Sanghera (village)

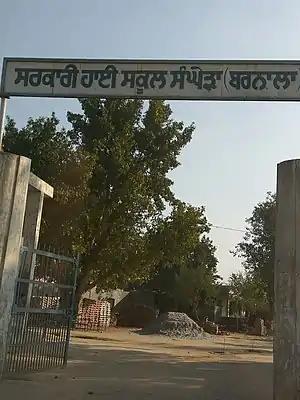

Sanghera is a village in Barnala district in the Indian state of Punjab. It is situated in Barnala Block of the district 5 km away from Barnala, which is both district & sub-district headquarter of Sanghera village. Sanghera is widely known for its water irrigation system and It's Mandir (Mai Rani) And Gurdwara which are situated at same site there is an Art's and commerce College outside the village Guru Gobind Singh College Sanghera